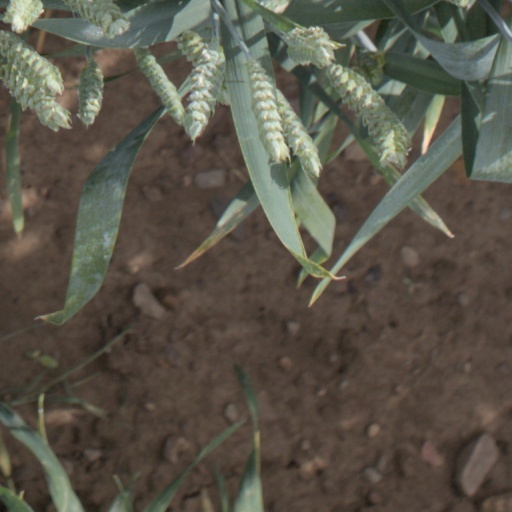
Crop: wheat